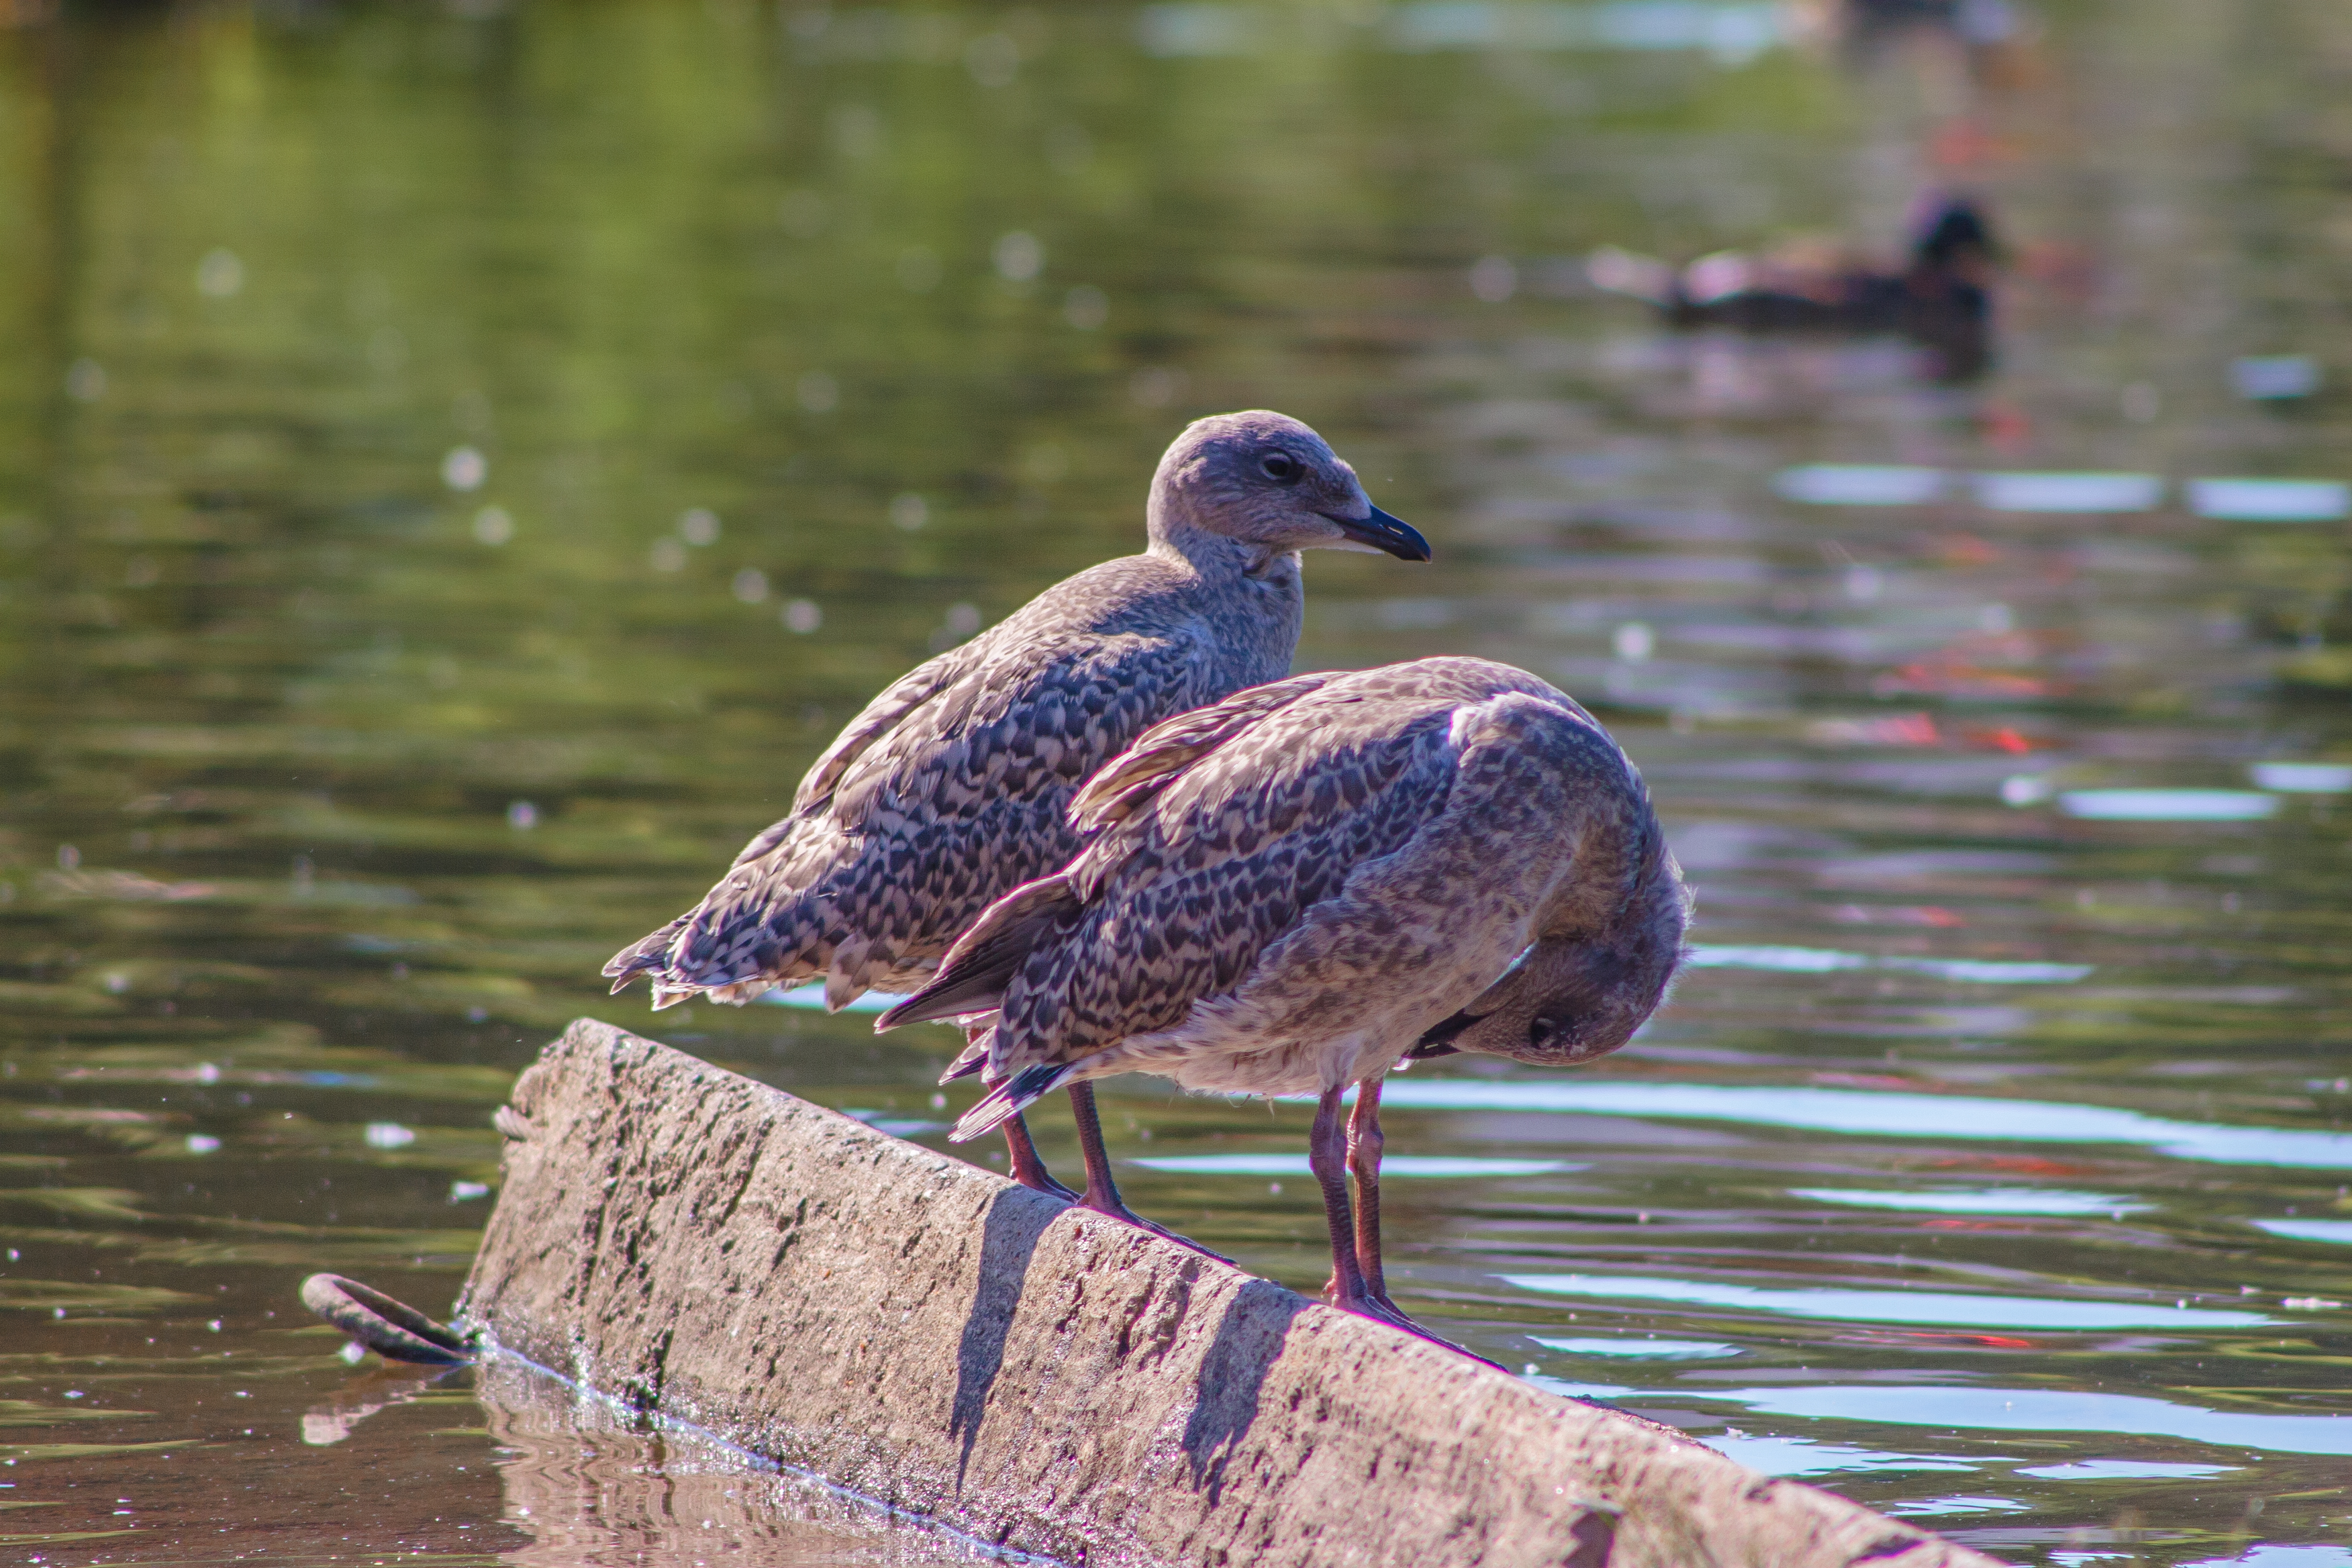
birds, bird, vertebrate, beak, duck, water bird, wildlife, ducks, geese and swans, pond, waterfowl, seabird, adaptation, organism, mallard, shorebird, bank, feather, wing